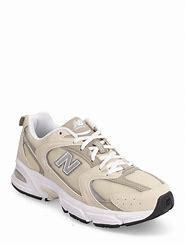
Brand: New
Model: Balance New Balance 530